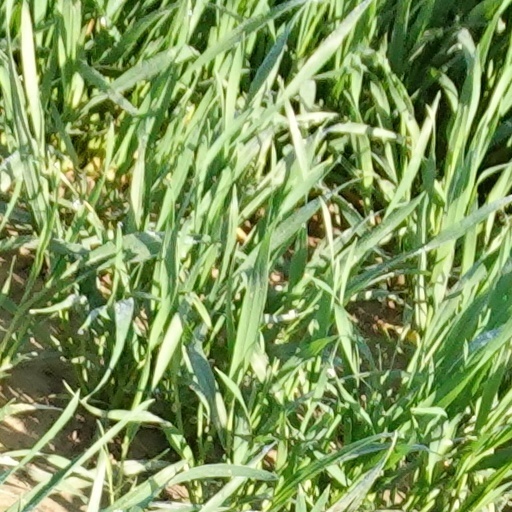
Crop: wheat